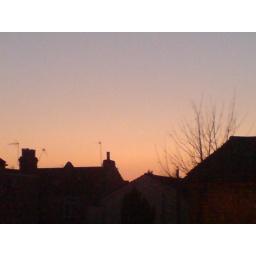
Taken out of a window in my flat, but zoom on my phone isnt amazing!